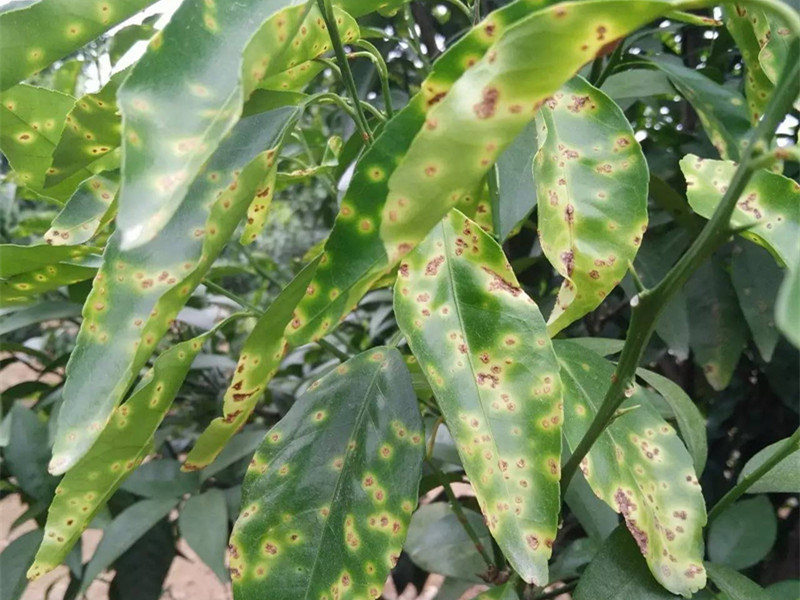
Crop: unknown
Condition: citrus_citrus_canker